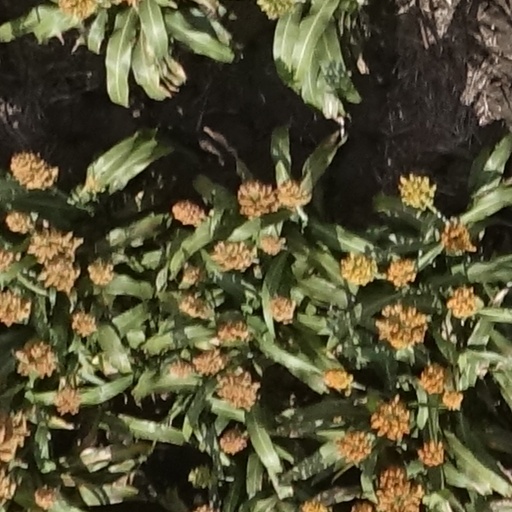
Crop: sorghum